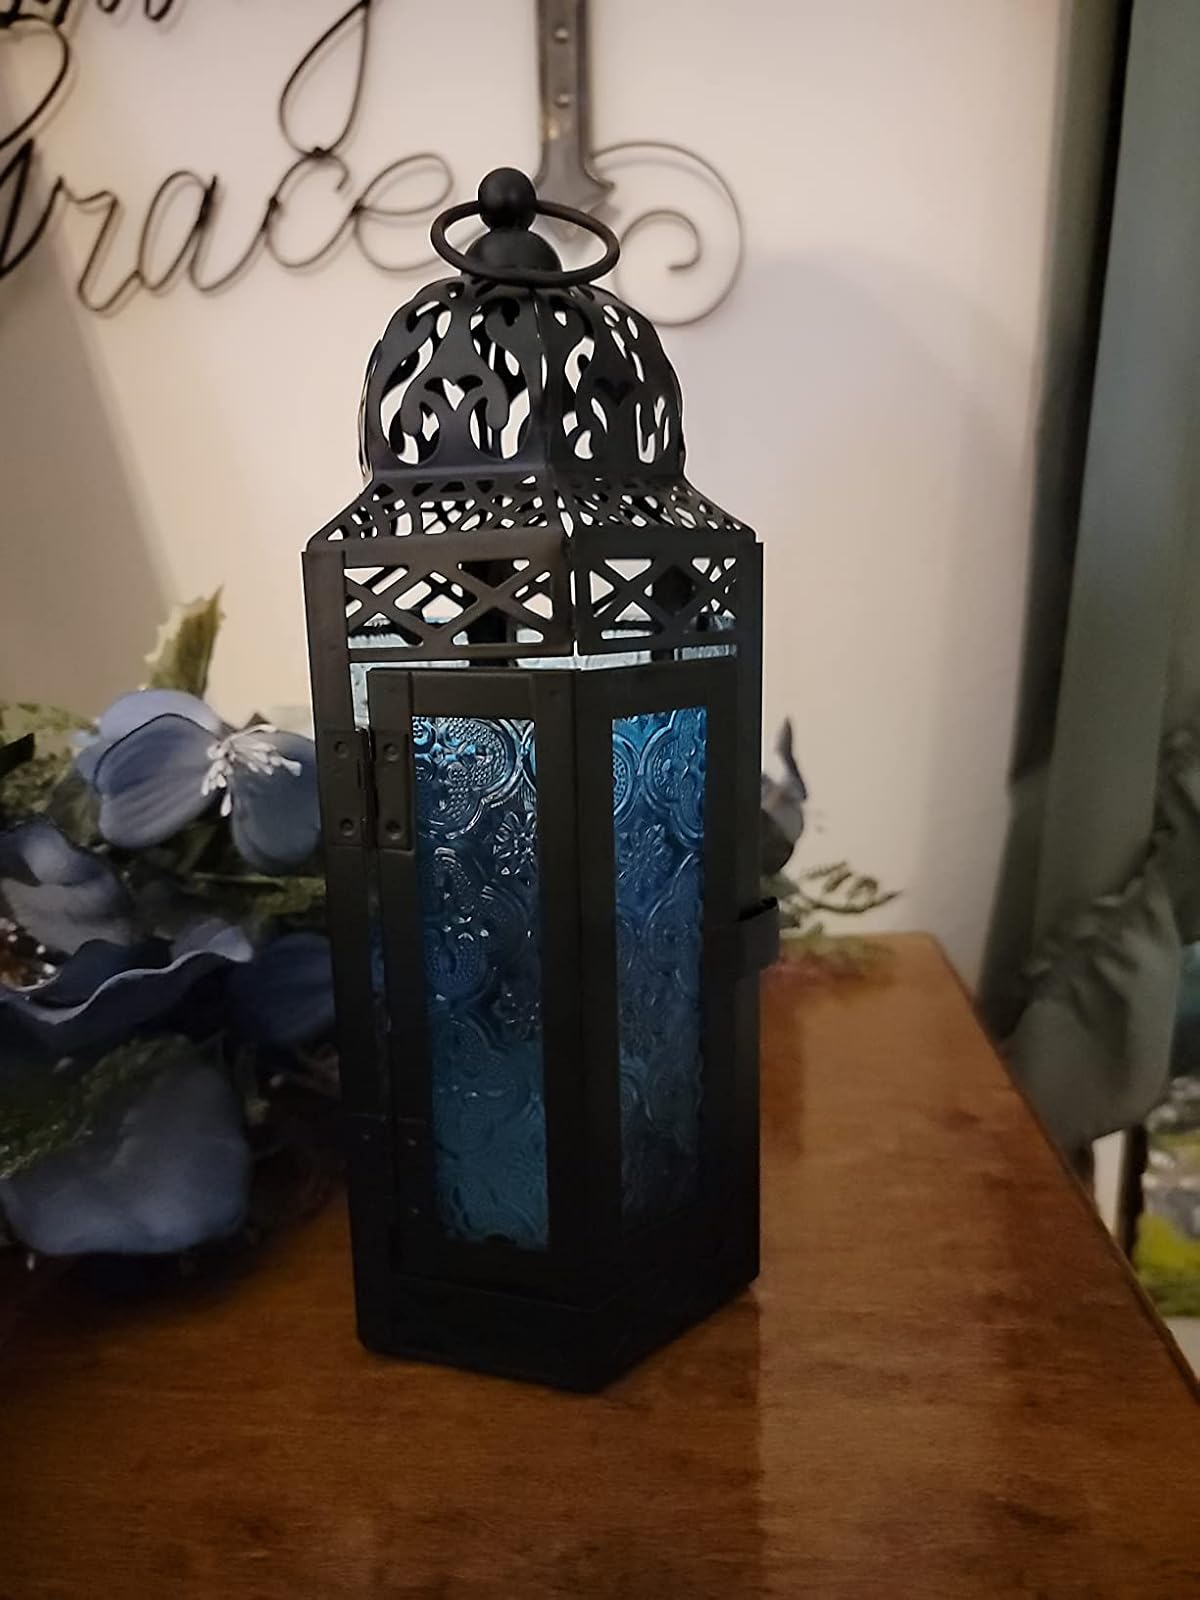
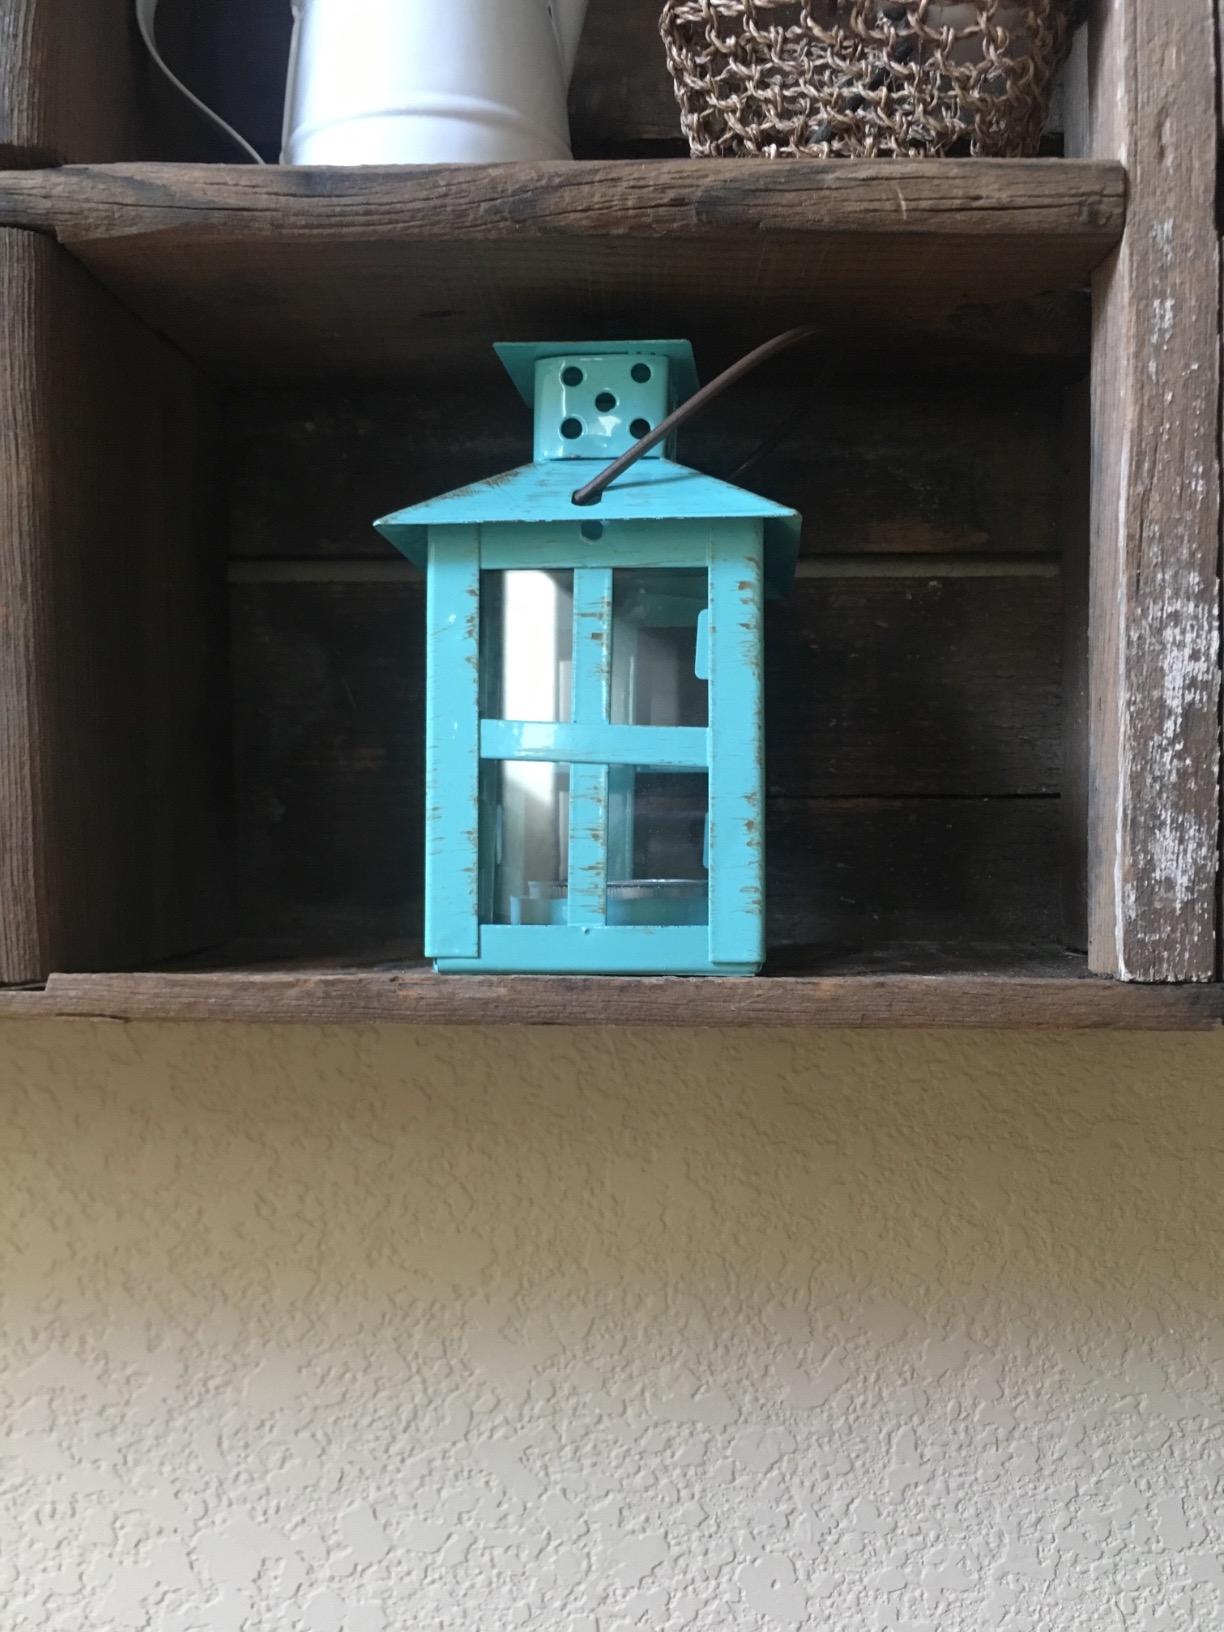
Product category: lantern
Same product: no